Sorley MacLean

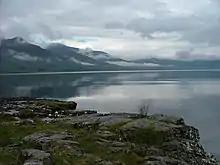
The sea is a recurring theme in Gaelic poetry

MacLean's poetry frequently used Gaelic themes and references, such as place names, trees, and sea symbolism. A knowledge of that tradition would bring additional interpretations and appreciation to a reading of MacLean's poetry. Another important symbol in his work is the face, which represents romantic love.